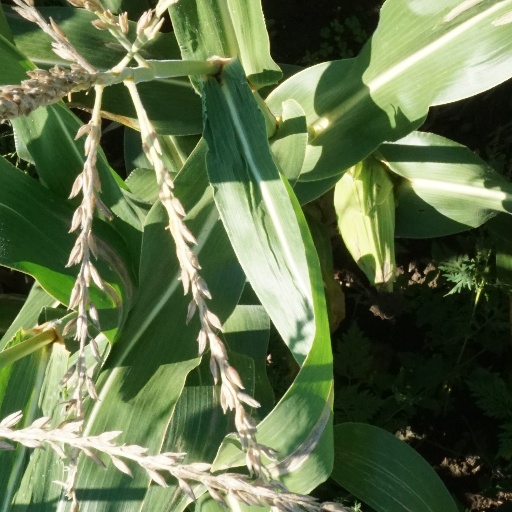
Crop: maize; corn